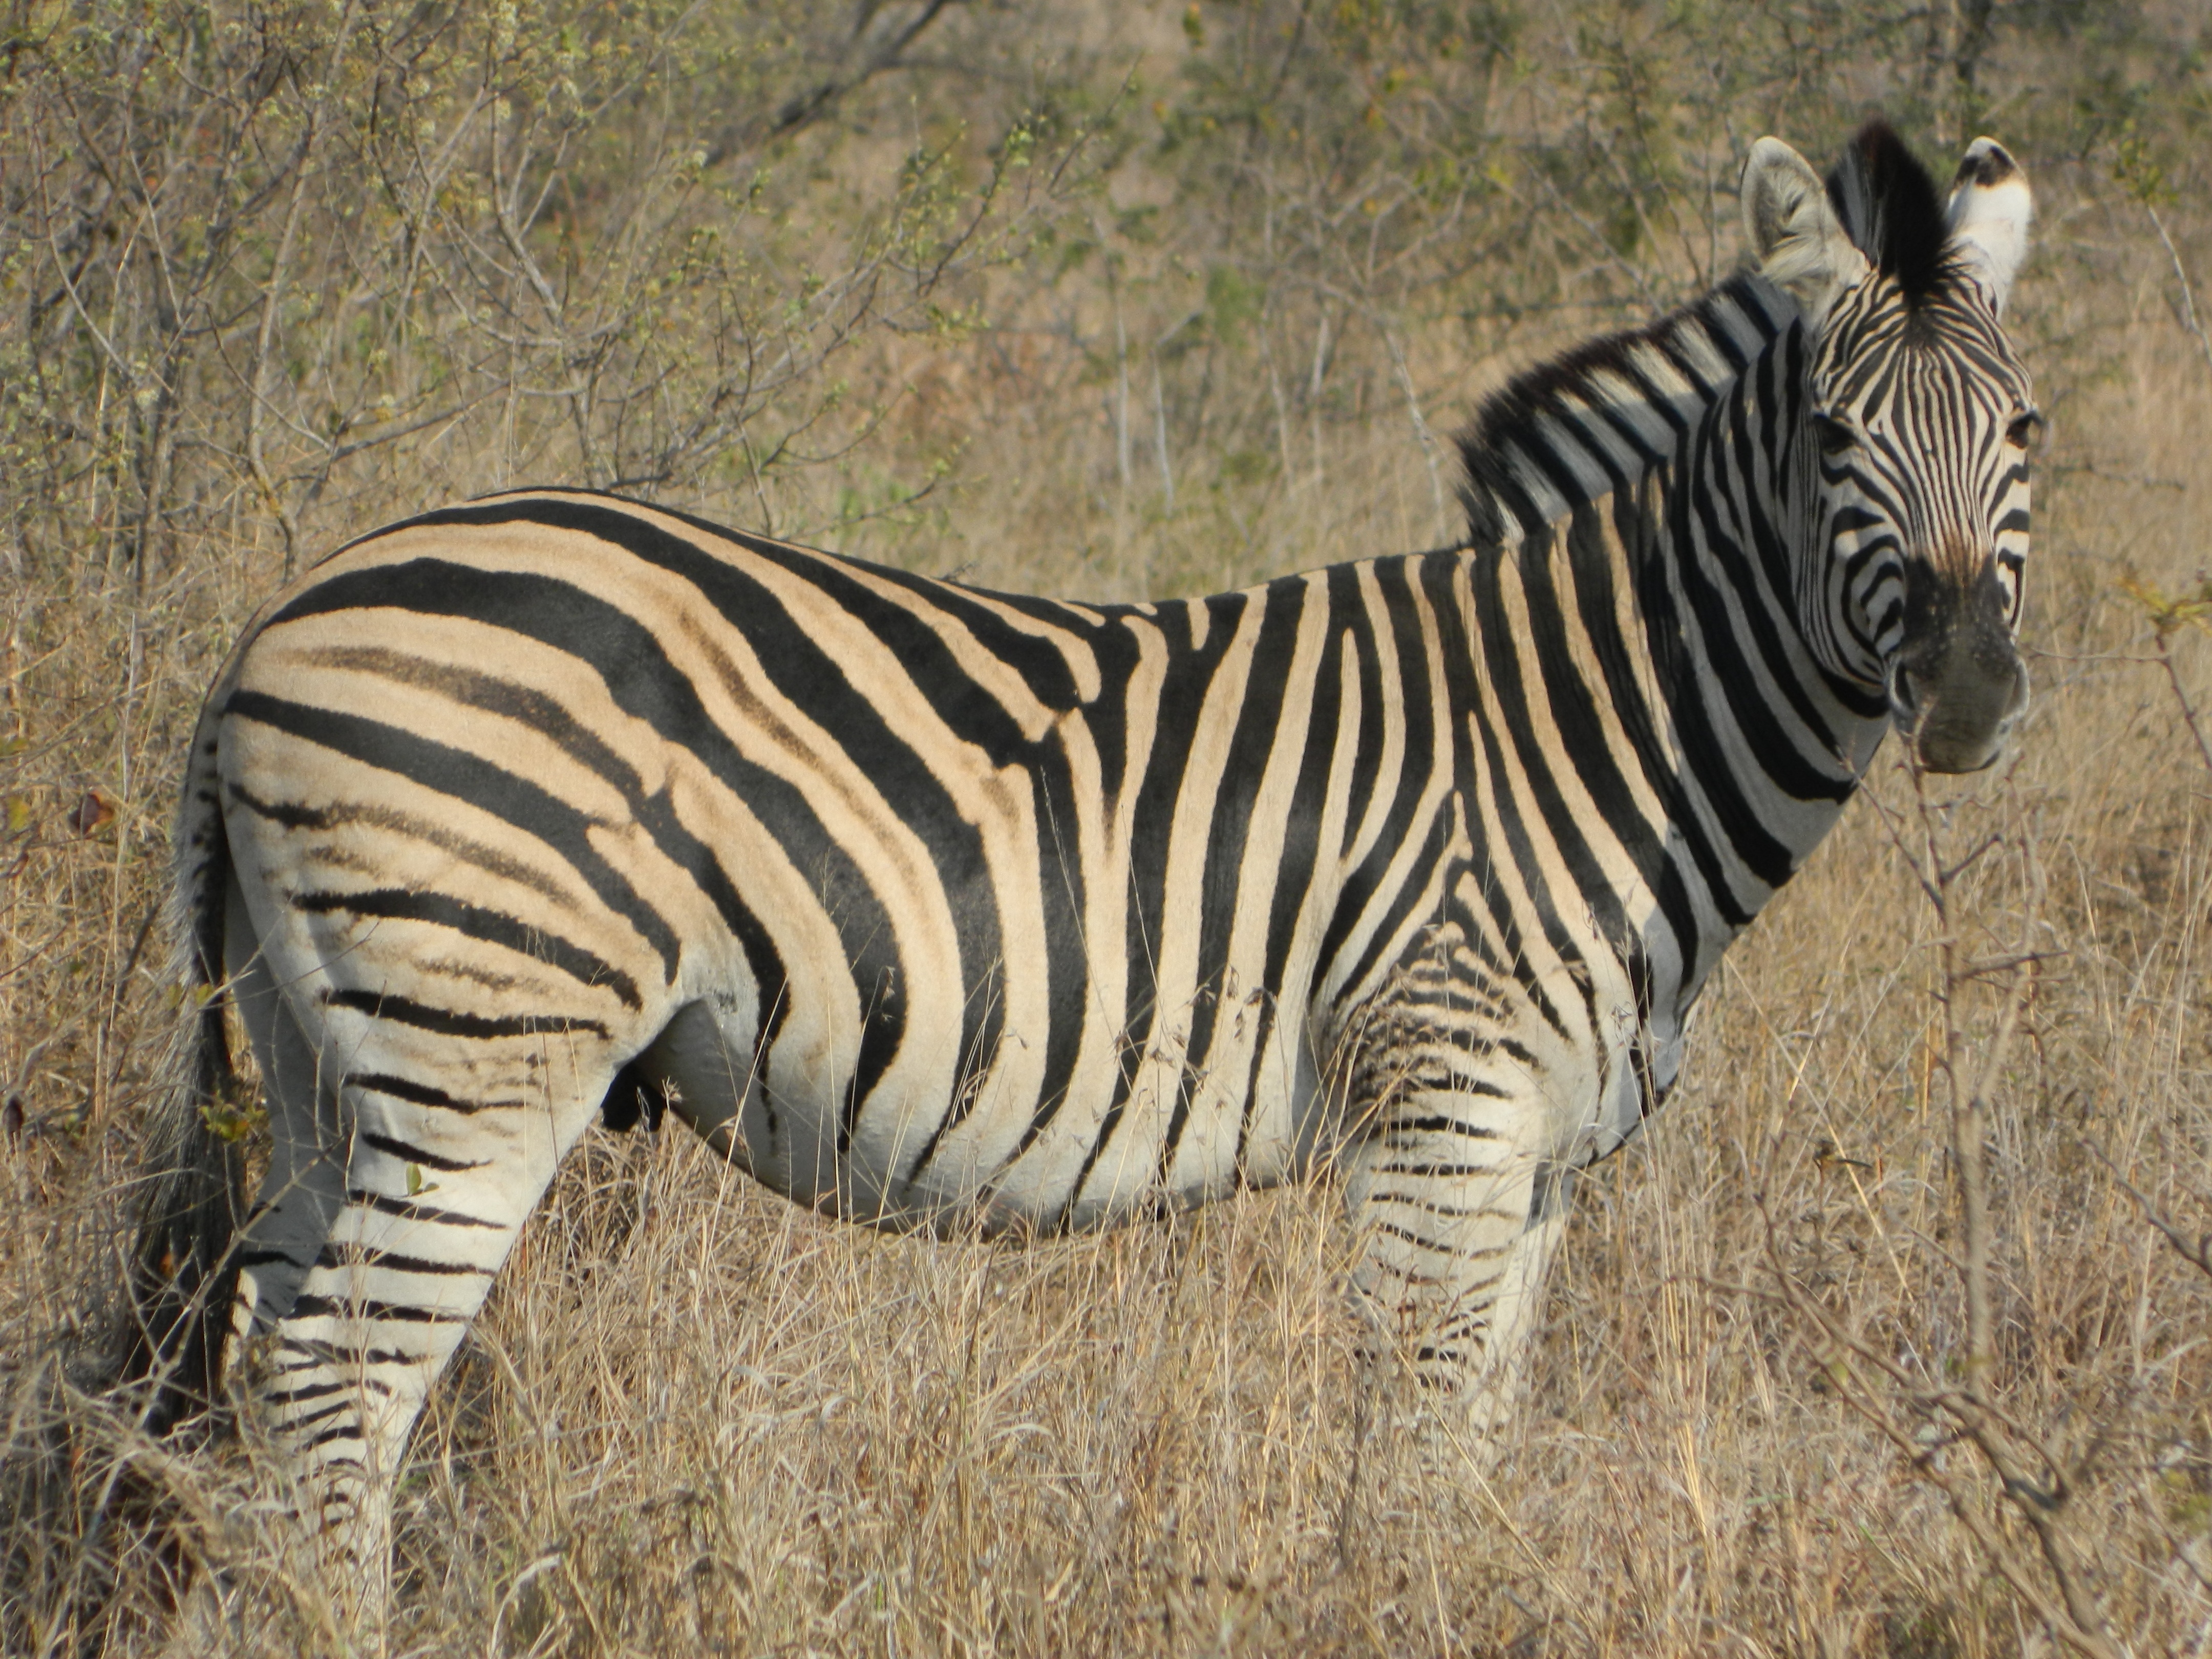
adventure, animal, wildlife, mammal, fauna, savanna, zebra, wild life, savannah, vertebrate, safari, south africa, striped fur, horse like mammal